Battle of Heartbreak Ridge

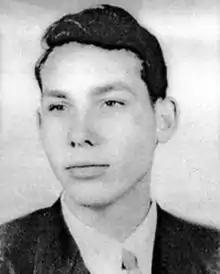
Sergeant First Class Tony K. Burris of Company L, 38th Infantry Regiment would be posthumously awarded the Medal of Honor for his actions during the battle.

Air strikes by United States Marine Corps F4U Corsairs sent napalm, rockets, and machine gun bullets into the KPA lines before the attack jumped off that evening. On the west the 3rd Battalion, 9th Infantry, pressed on toward Hill 867 and by 7 October had seized the crest, meeting only light resistance. The battalion then swung northwest toward Hill 960, while the 1st Battalion mounted an attack north against Hill 666. Both hills fell on 8 October. Then the 9th pushed on to Hill 1005 northwest of Hill 666 and, after a bayonet assault, took possession on 10 October. On the following day, the ROK 8th Division took Hill 1050 and the Kim Il Sung range to the west of the 9th Regiment. The 38th Regiment, in the meantime, had also made excellent progress. On 4 October they discovered that the KPA had abandoned Hill 485, south of Hill 728. By noon on 6 October, the 1st Battalion had advanced from Hill 485 and seized Hill 728 against only light opposition. The 2nd Battalion deployed up the Mundung-ni Valley and attacked Hill 636, which fell on 8 October. Possession of these two hills furnished cover for Colonel Love's engineers, who could now complete the tank trail for the 72nd Tank Battalion's advance. The 72nd, under Lieutenant Colonel John O. Woods, was attached to the 38th on 7 October. The regiment was given three new objectives: Hill 605, north of Hill 636; the Hill 905-Hill 974 ridge which extended northwest from Hill 636 toward Hill 1220 on the Kim Il Sung range; and Hill 841, north of Hill 974.